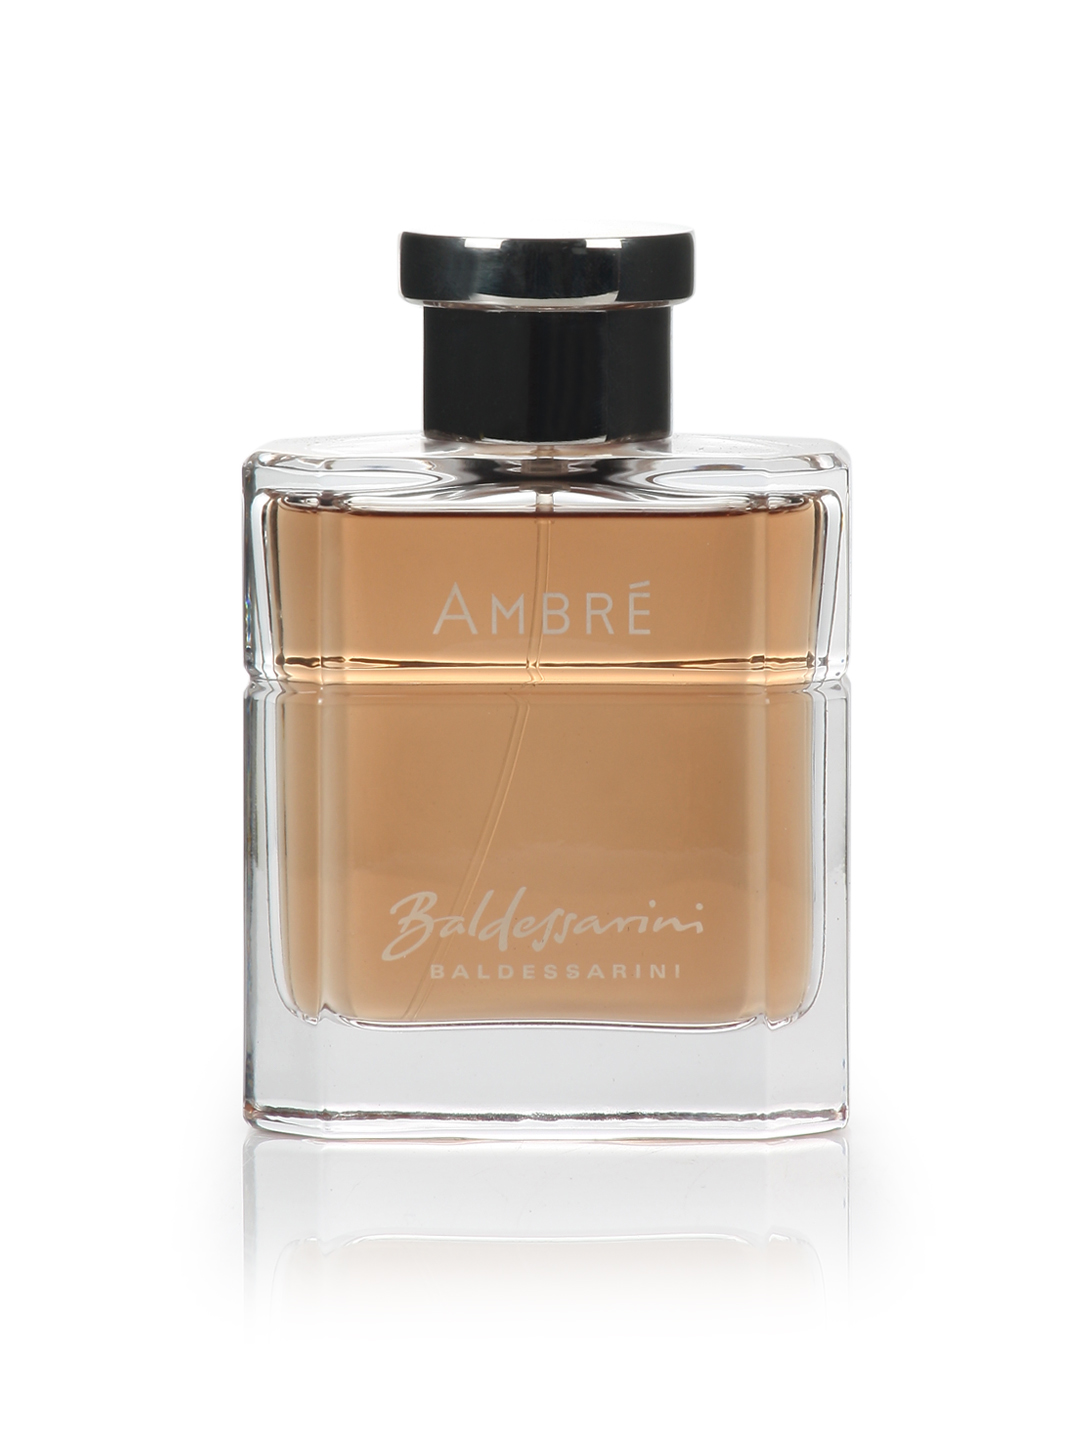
Baldessarini Ambre Men EDT Perfume
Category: Personal Care / Fragrance / Perfume and Body Mist
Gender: Men
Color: Gold
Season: Spring 2017
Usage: Casual